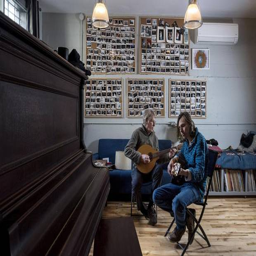
folk rock artist , and his father play music from their new record in recording studio .